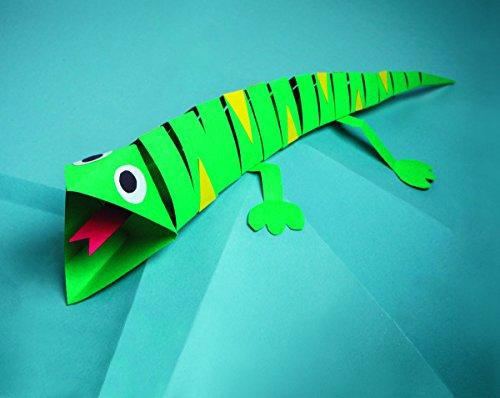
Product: Riverside 3D Construction Paper, Holiday Red, 12" x 18", 50 Sheets
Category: Arts, Crafts & Sewing | Crafting | Paper & Paper Crafts | Paper | Construction Paper
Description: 50-pack of Holiday Red paper, 12-inch by 18-inch sheets.
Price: $9.99
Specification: ProductDimensions:18x12x0.5inches|ItemWeight:1.85pounds|ShippingWeight:1.8pounds(Viewshippingratesandpolicies)|DomesticShipping:ItemcanbeshippedwithinU.S.|InternationalShipping:ThisitemcanbeshippedtoselectcountriesoutsideoftheU.S.LearnMore|ASIN:B00008XPF5|Itemmodelnumber:103443|DatefirstlistedonAmazon:November30,2006